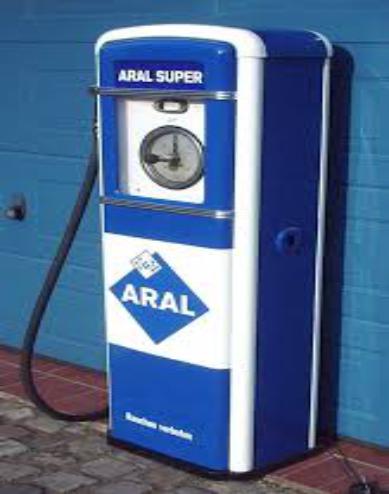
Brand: Aral AG
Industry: Others